Bücker Bü 181 Bestmann

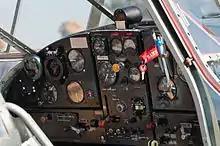
Flight instruments of a Gomhouria 181 Mk6

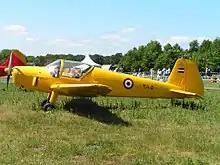
Egyptian Air Force Gomhouria Mk.6 285 at Gilze-Rijen Air Base, the Netherlands

The Bücker Bü 181 Bestmann was a single-engine low-wing monoplane with a compact cabin that accommodated a pair of adjustable seats in a side-by-side arrangement. Both positions were provided with flight controls and seat-type parachutes. Behind the cockpit was a sizable baggage compartment; tanks for both the oil and fuel were also housed within the fuselage. The Bü 181 was powered by a four-cylinder Hirth HM 500A or B four-cylinder inline air-cooled piston engine, capable of providing up to .